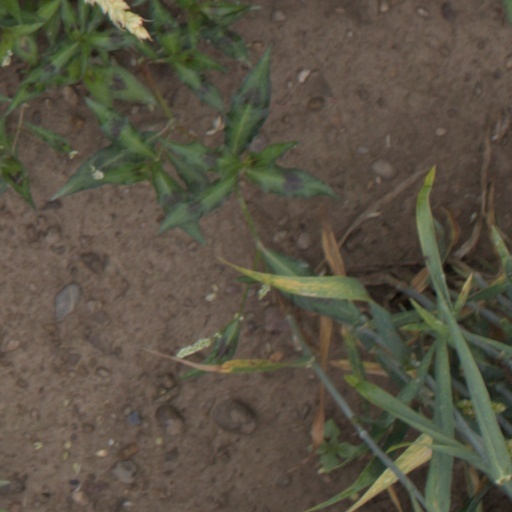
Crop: wheat